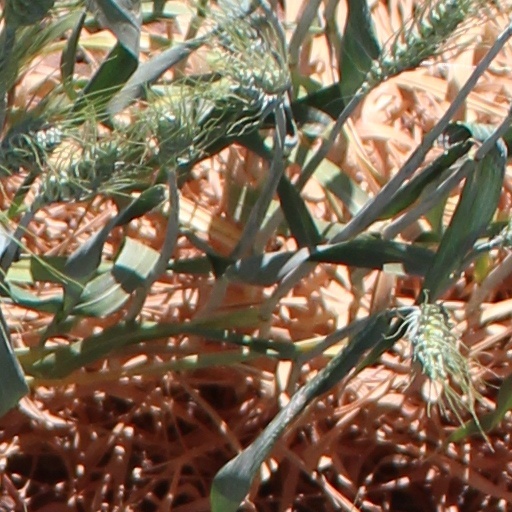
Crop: wheat